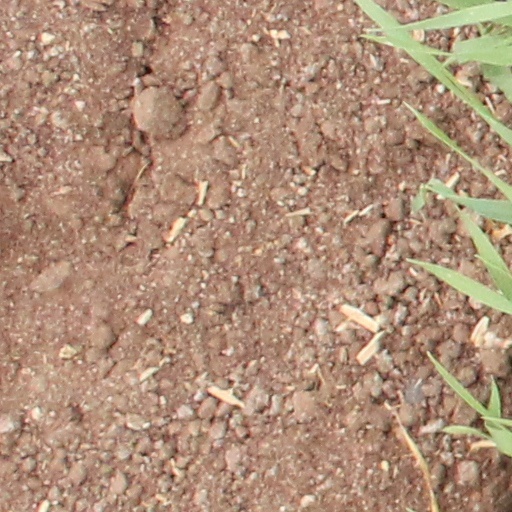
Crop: wheat